List of Steve Hackett band members

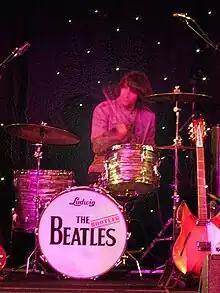

Before Hackett recorded his fourth album "Defector", he organised a series of gigs in November 1979, including one in London at the Theatre Royal, Drury Lane, to test out new material. The album also included Hackett then touring band. Hackett changed musical directions with his fifth album, "Cured" (1981). It was recorded without his band which he had worked with since 1979, barring contributions from Magnus and John Hackett, and features Hackett handling all the lead vocals. Instead of using a drummer, Magnus used an electronic Linn drum machine. The album's tour marked a line-up change with John Hackett and Magnus joined by Chas Cronk (Strawbs) on bass and Ian Mosley (later of Marillion) on drums. The tour for "Cured" saw the band perform at the 1981 Reading Festival.